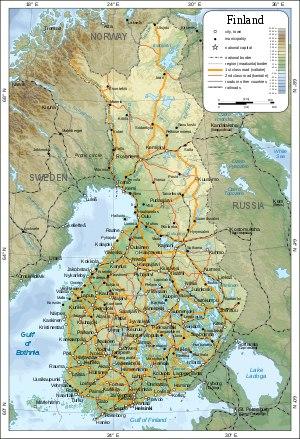
Liste des phares de la Finlande : Les phares se trouvent au sud sur le golfe de Finlande et à l'ouest sur le golfe de Botnie, les deux bras de la mer Baltique. La Finlande administre également les îles d'Åland, un archipel situé à la jonction des deux golfes.
Ceci est la Liste des villes jumelées de Finlande ayant des liens permanents avec des communautés locales dans d'autres pays. Dans la plupart des cas, en particulier quand elle est officialisée par le gouvernement local, l'association est connue comme « jumelage ». La plupart des endroits sont des villes, mais cette liste comprend aussi des villages, des districts, comtés, etc., avec des liens similaires.